Eisleben

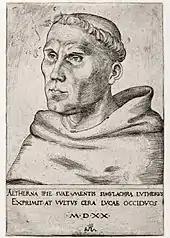
Martin Luther as a monk in 1520

The Counts of Mansfeld in 1229 endowed a nunnery on the grounds of their castle, then built another monastery at Helfta near Eisleben, which was founded in 1258. Governed under either Benedictines or Cistercians, Helfta became known for its powerful and mystical abbesses, most of all Gertrude of Hackeborn, Gertrude the Great and Mechtild of Magdeburg. However, Duke Albrecht of Brunswick destroyed the nunnery in 1342. Rebuilt the following year, it was sometimes called the "crown of German convents". It closed in 1524, during the religious wars sometimes associated with Martin Luther, but reopened on a smaller scale until 1542, after which it became secularized, and controlled by local farmers. In 1712 it became a farm run by the Prussian state, and the buildings were reused accordingly. In 1950, the German Democratic Republic turned it into a fruit farm. In 1994, after Germany's reunification, the Catholic Diocese of Magdeburg bought the property using donations from all over the world and soon began restoration. Cistercian nuns from Seligenthal in Bavaria moved into the cloister starting circa 1999, Since 2006 Helfta has been on the southern portion of a major European cultural route, the Romanesque Road.